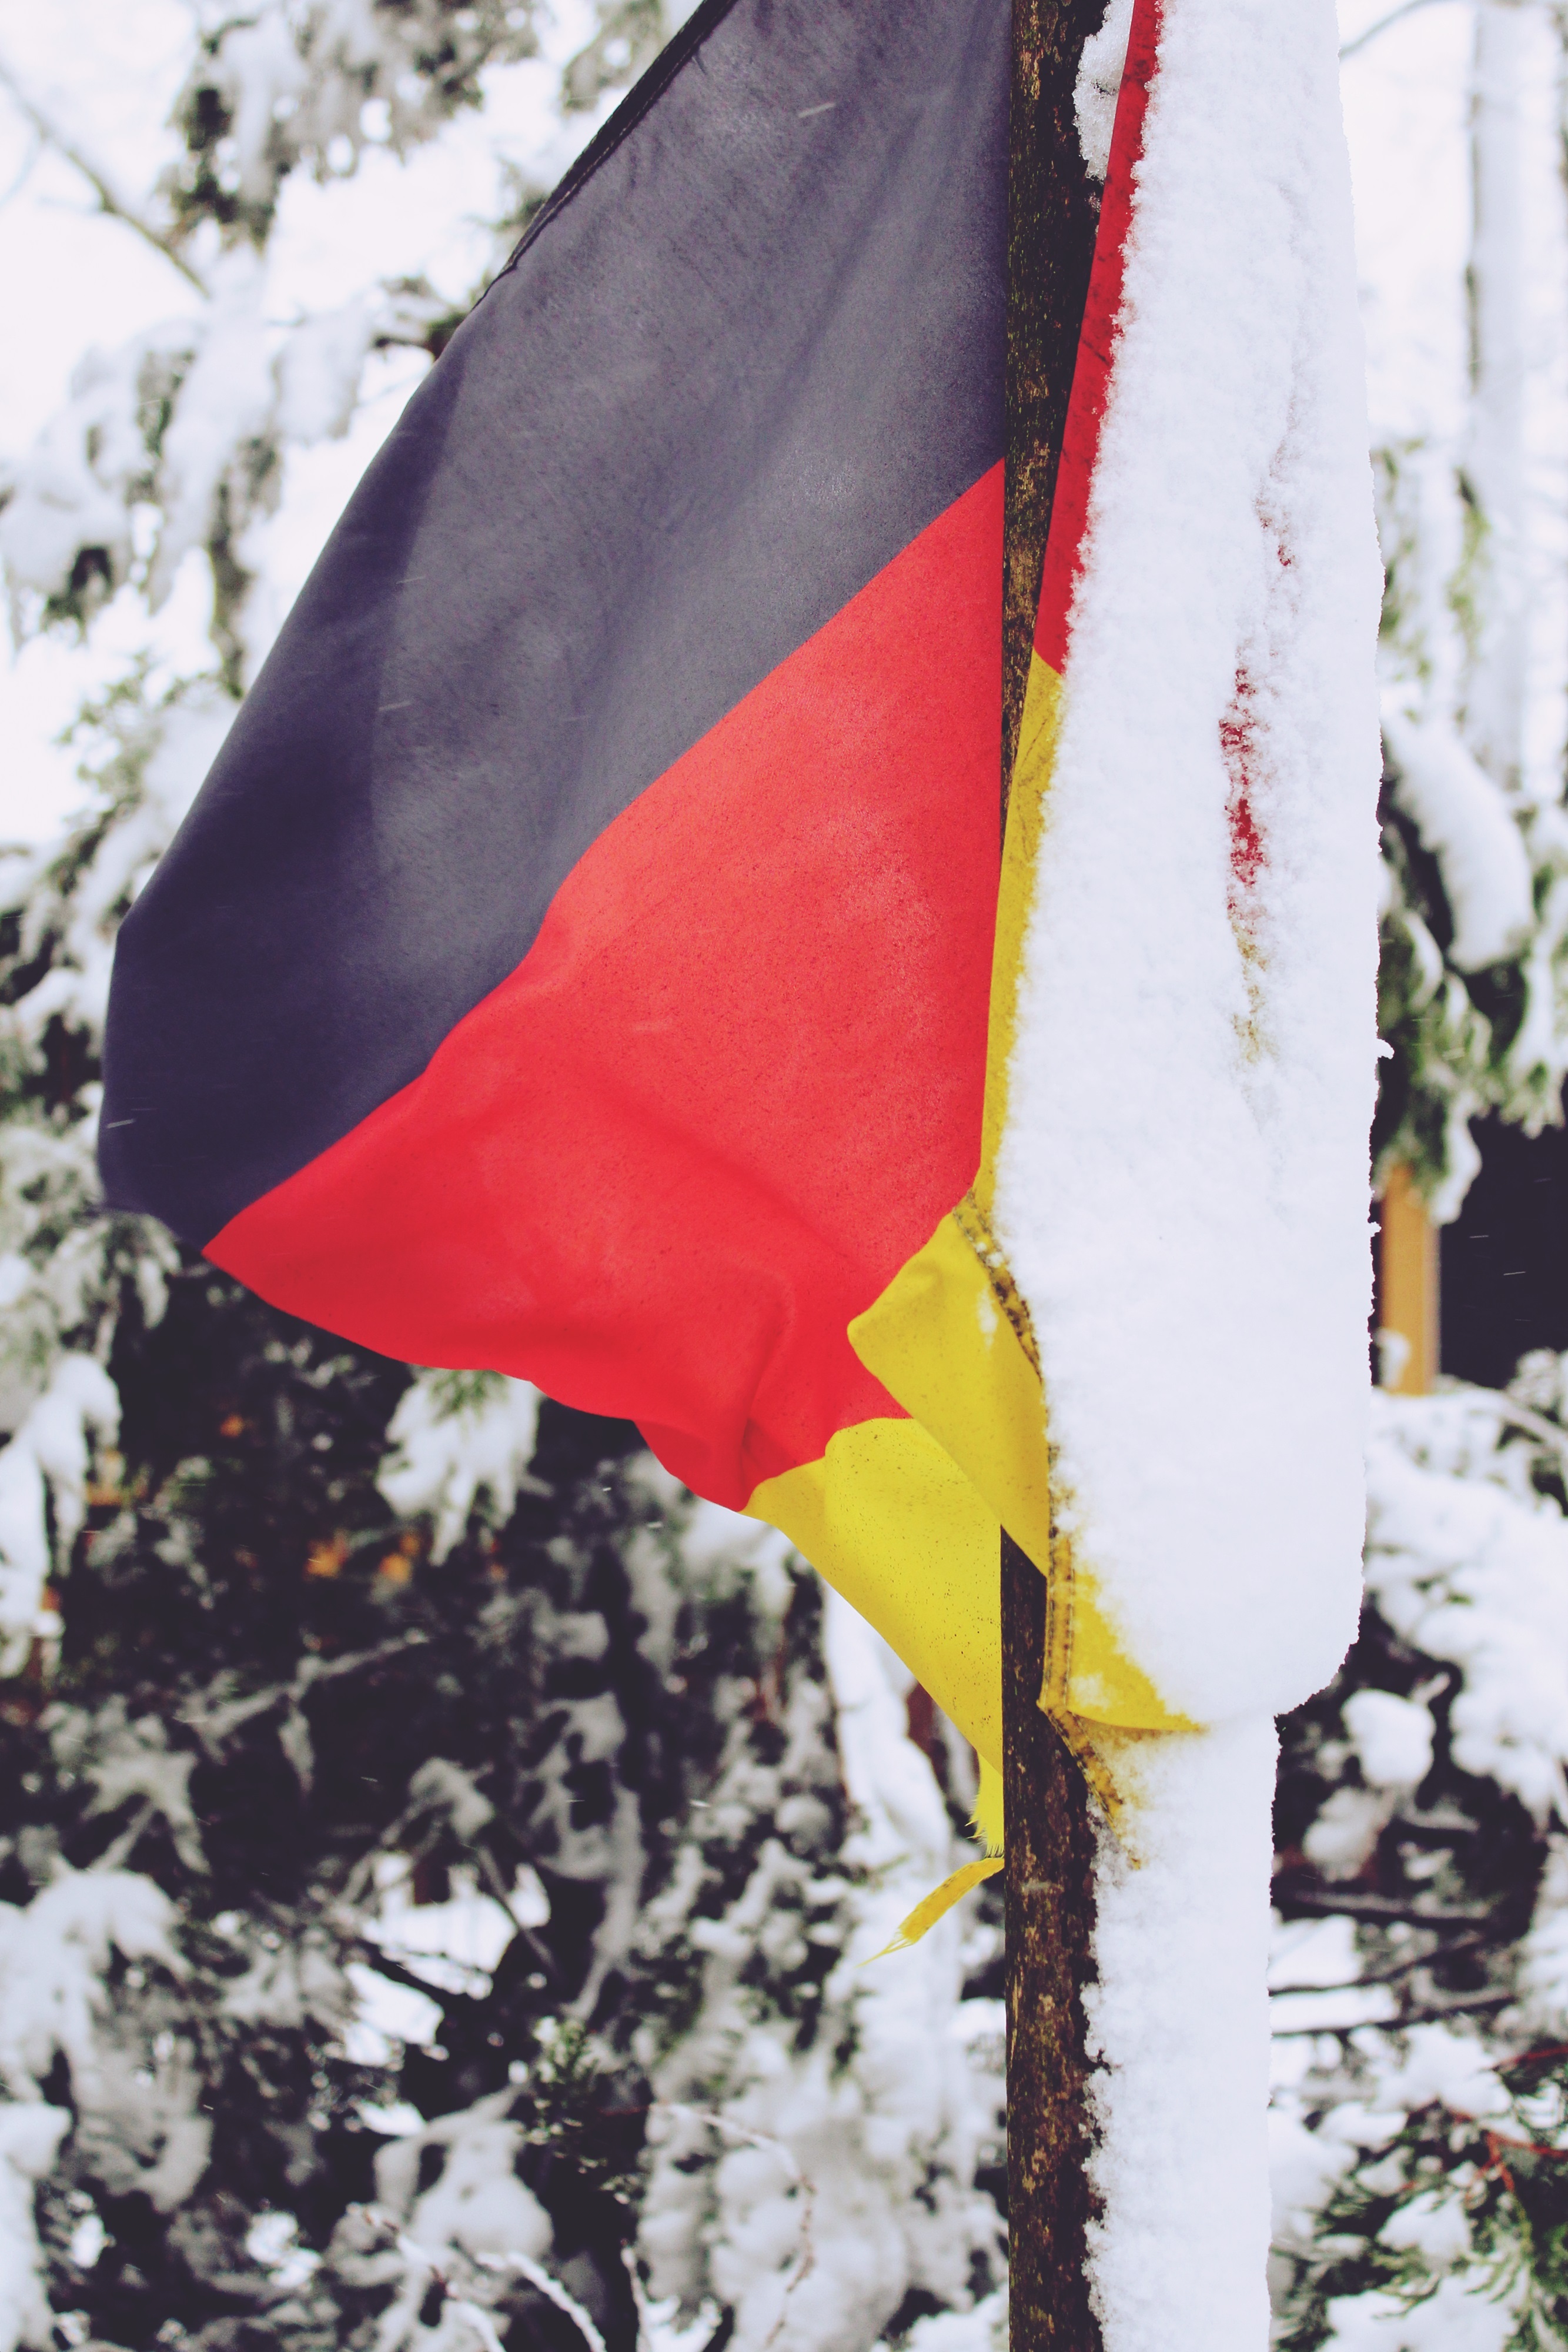
tree, nature, snow, cold, winter, plant, leaf, flower, wind, ice, spring, red, color, flag, autumn, weather, snowy, season, flagpole, germany, german, blow, wintry, flutter, black red gold, german flag